History of clockmaking in Besançon

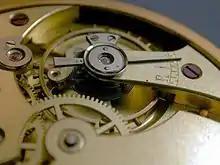
Inside of a Tribaudeau watch.

Tribaudeau was a small, traditional clockmaking company founded in 1876, named after its founder, G. Tribaudeau, and located next to the funicular railway station. With its Trib brand, the company sold its products by mail order. The factory employed around 50 people before it closed in the 1960s. However, thanks to a new owner, the company was able to make a fresh start in the 1980s, particularly with its advertising watches, employing 54 workers by 1985. Today, Trib is France's leading brand of advertising watches, and sells its products throughout Europe.